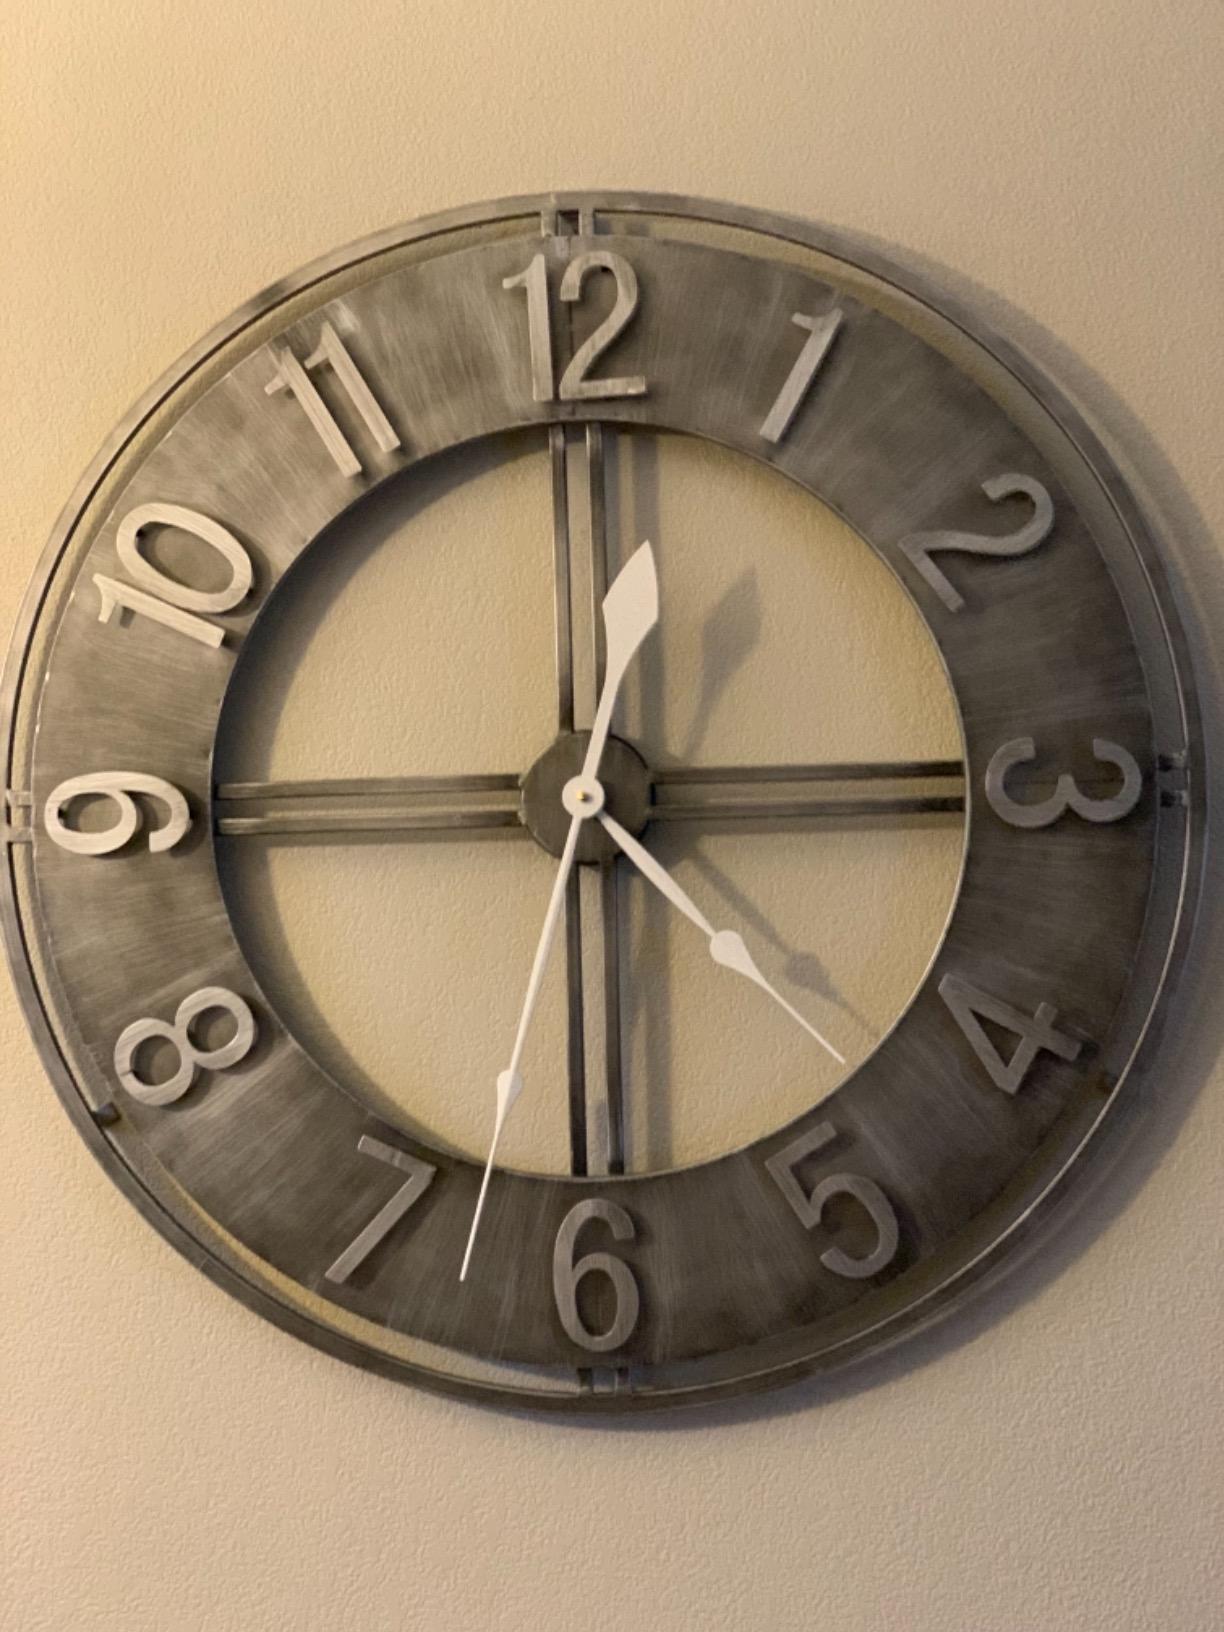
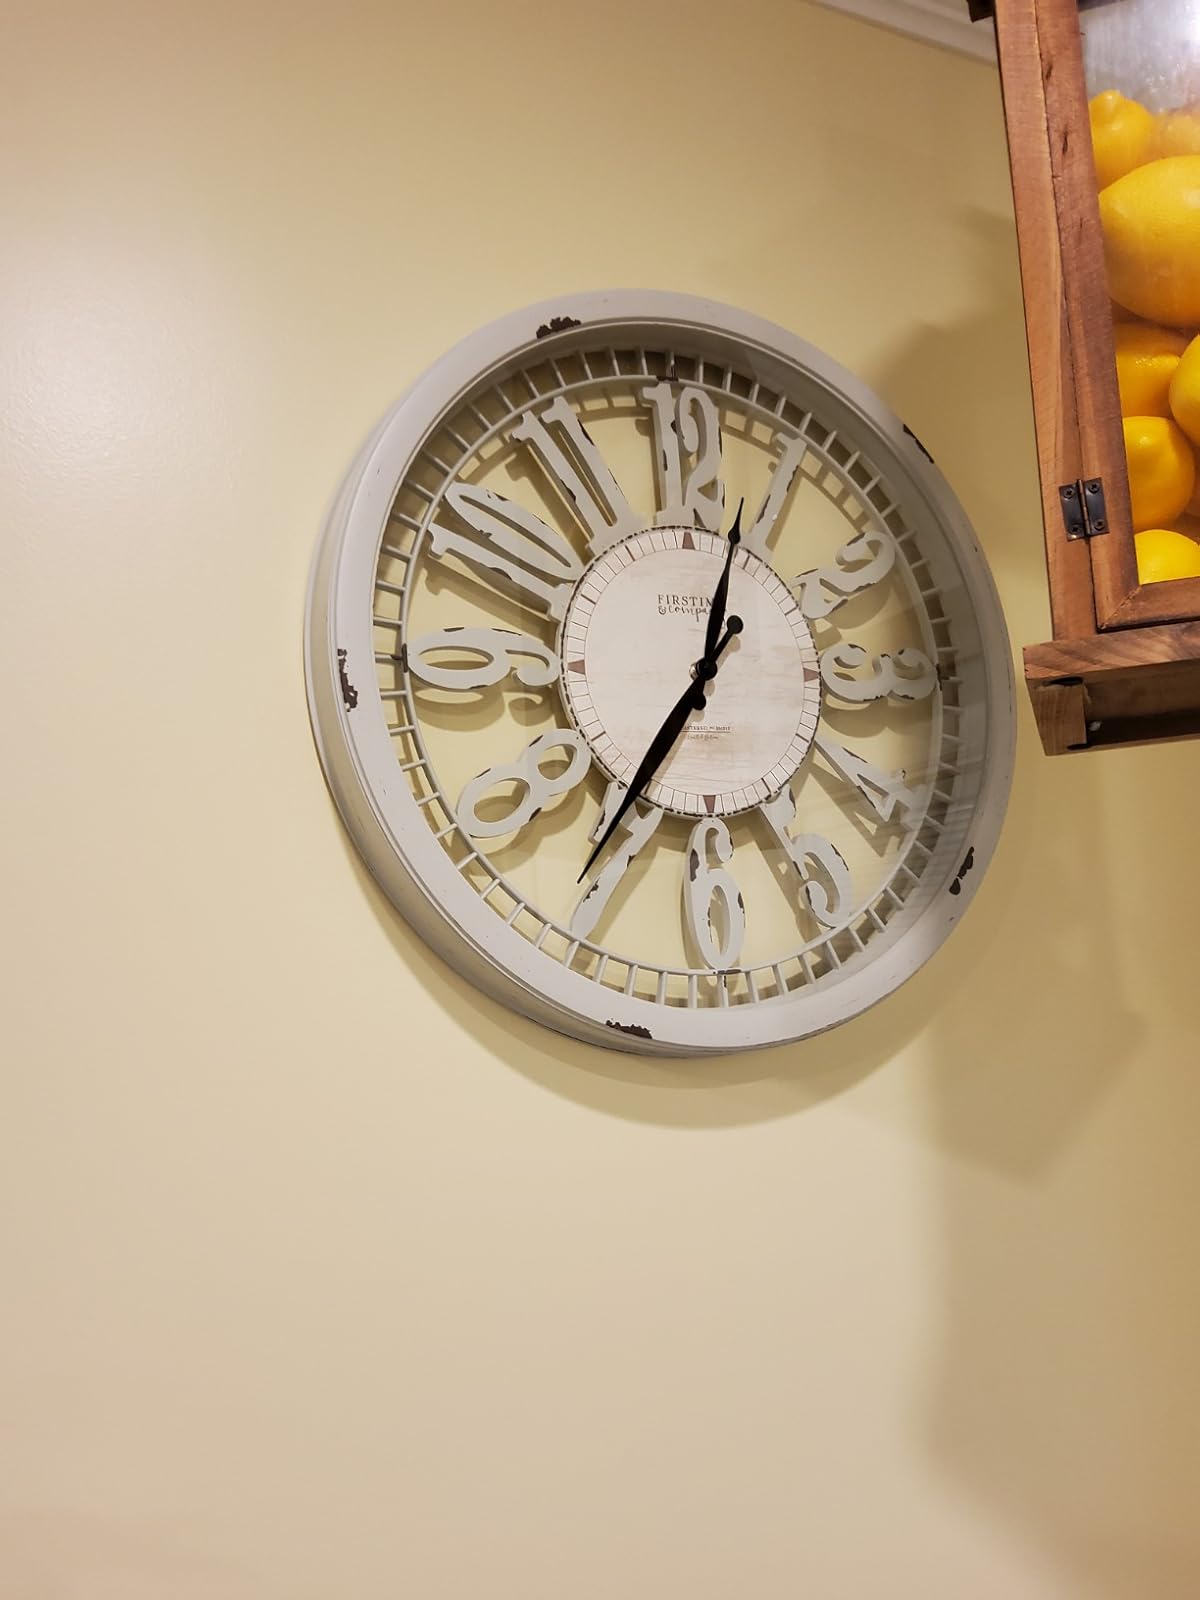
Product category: clock
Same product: no